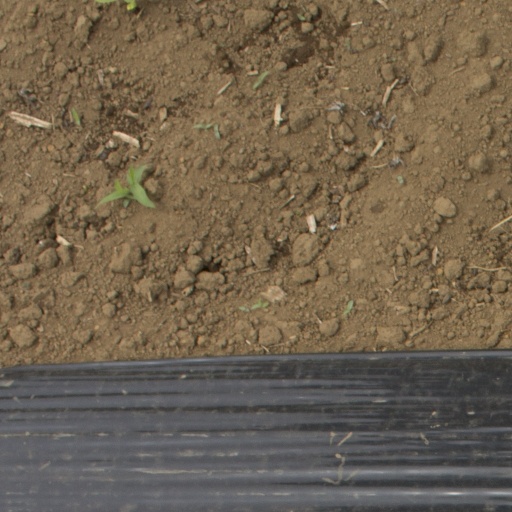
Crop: Jerusalem artichoke